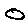
Label: 0